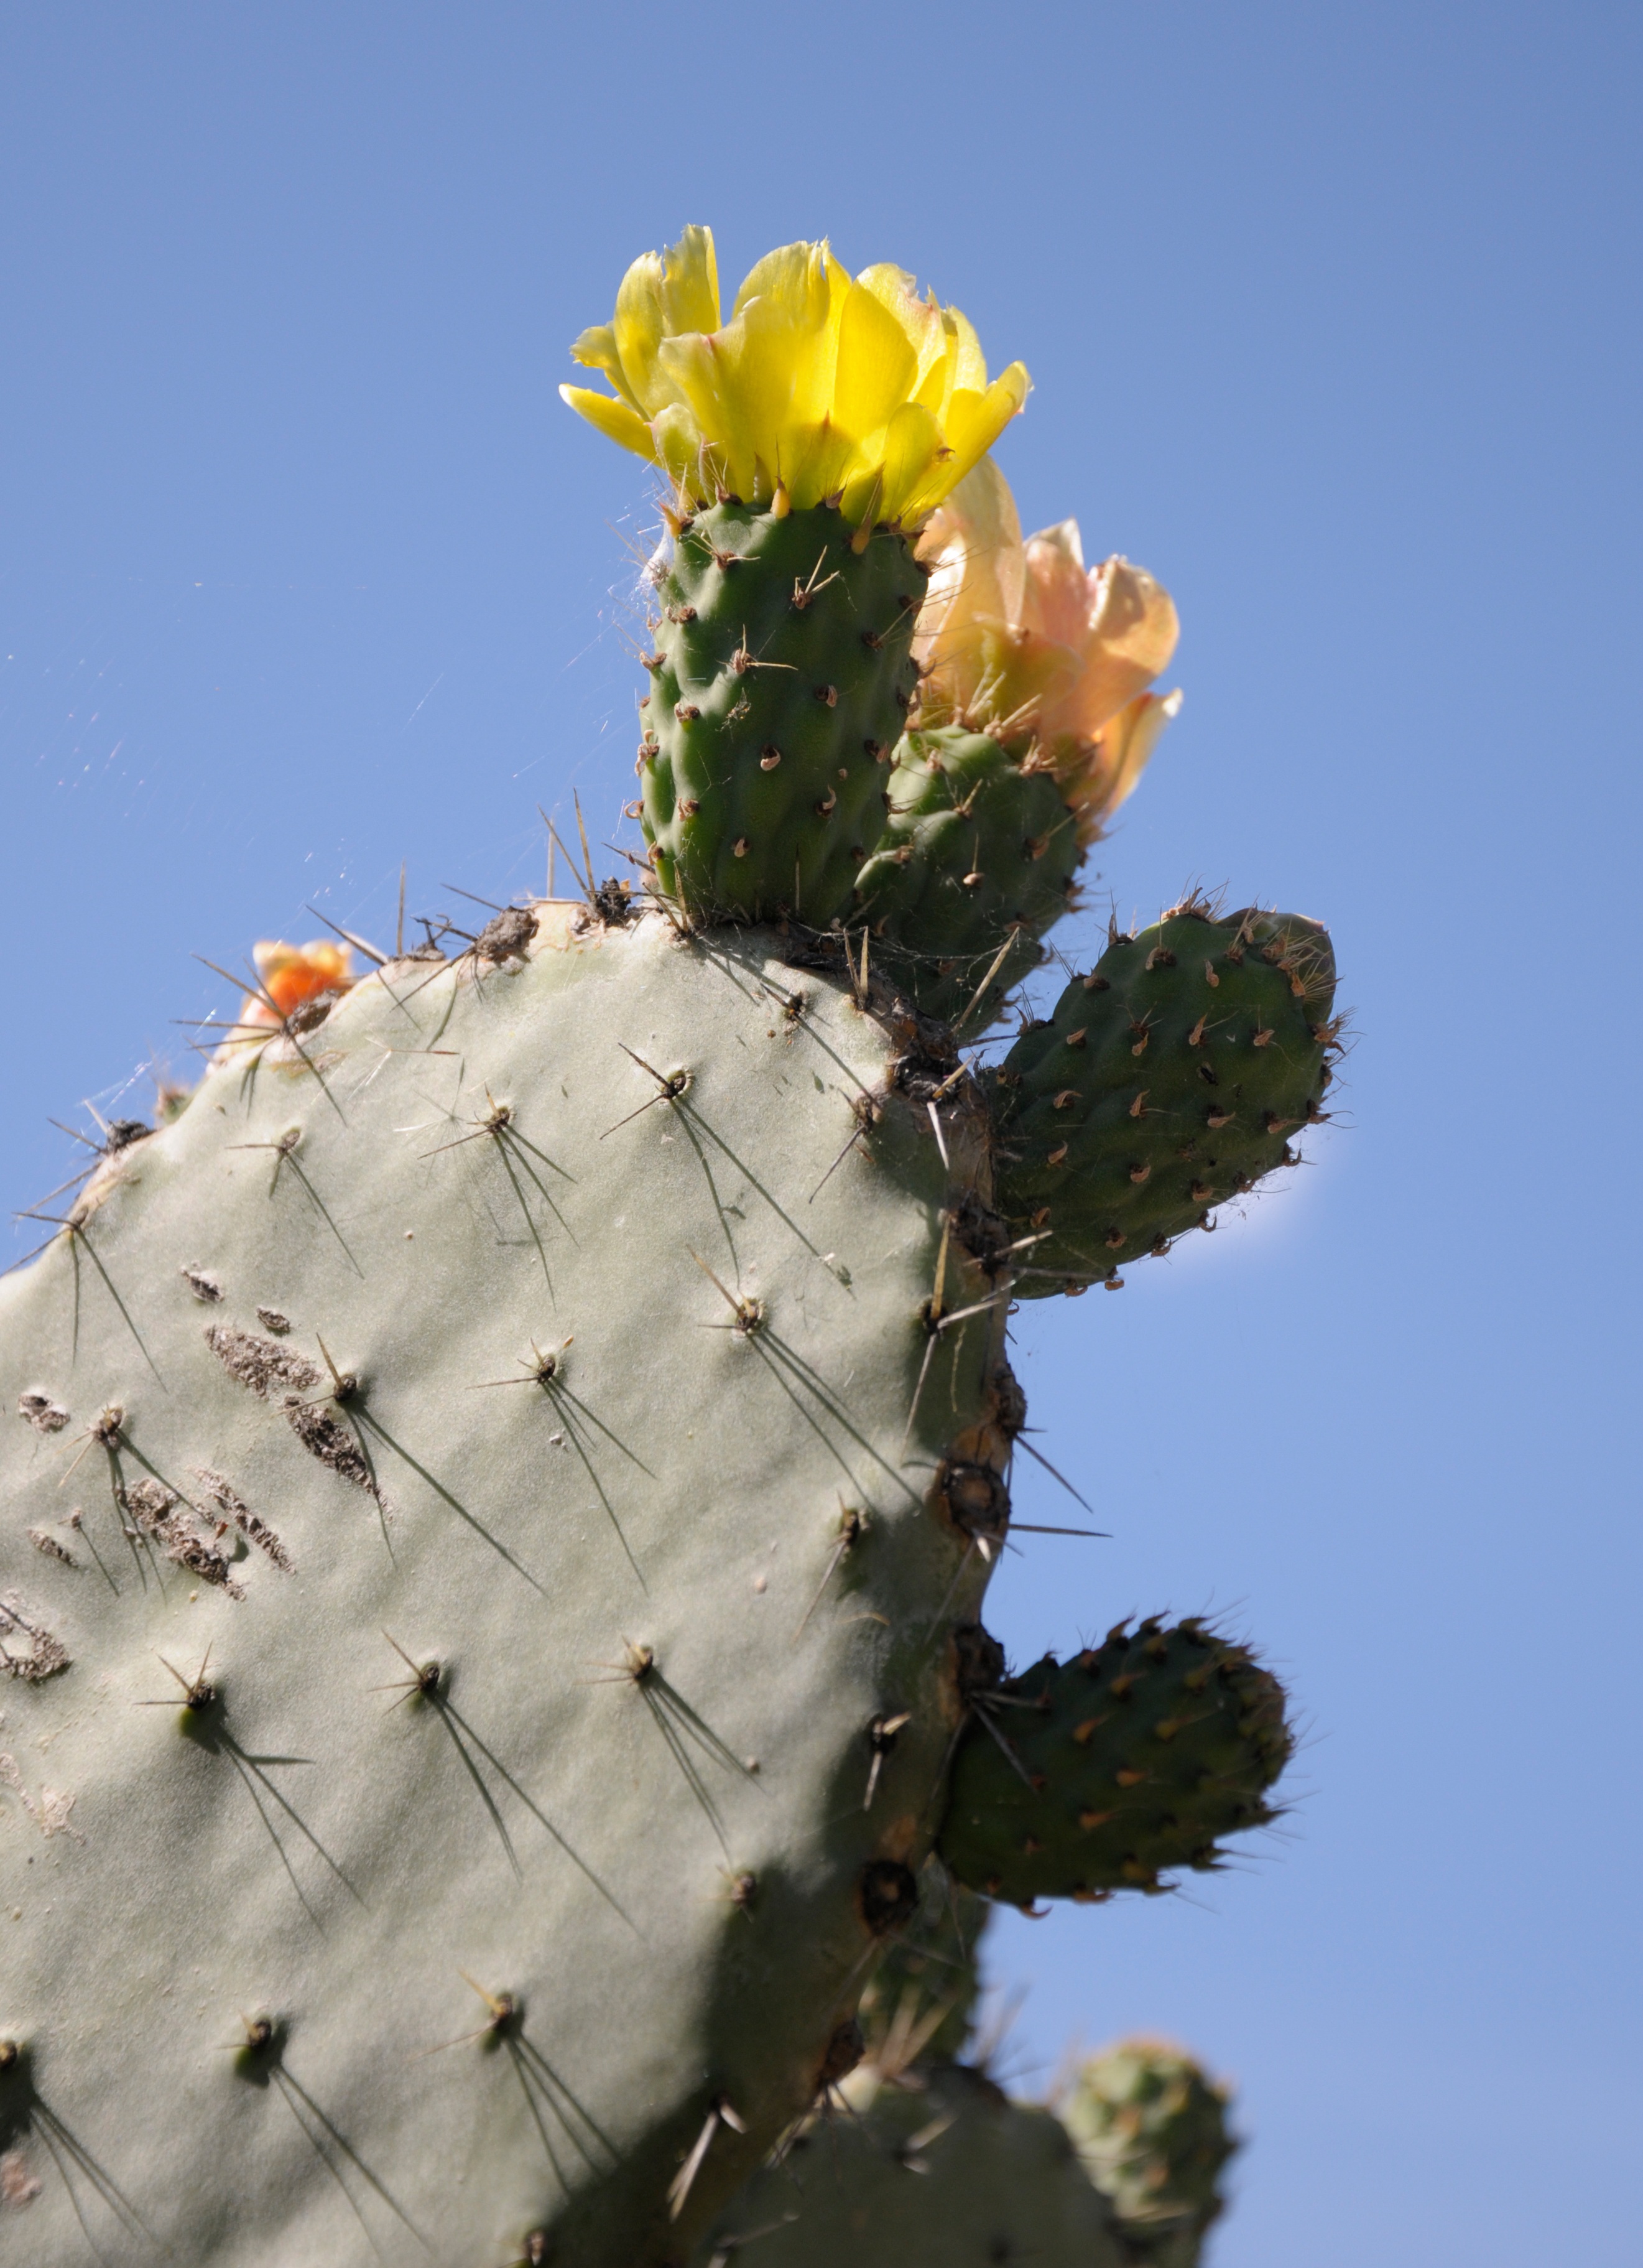
nature, blossom, prickly, cactus, plant, sky, flower, bloom, green, lush, botany, flora, thorns, caryophyllales, sting, pointed, sardinia, flowering plant, prickly pear, margit wallner, plant stem, land plant, thorns spines and prickles, hedgehog cactus, nopal, barbary fig